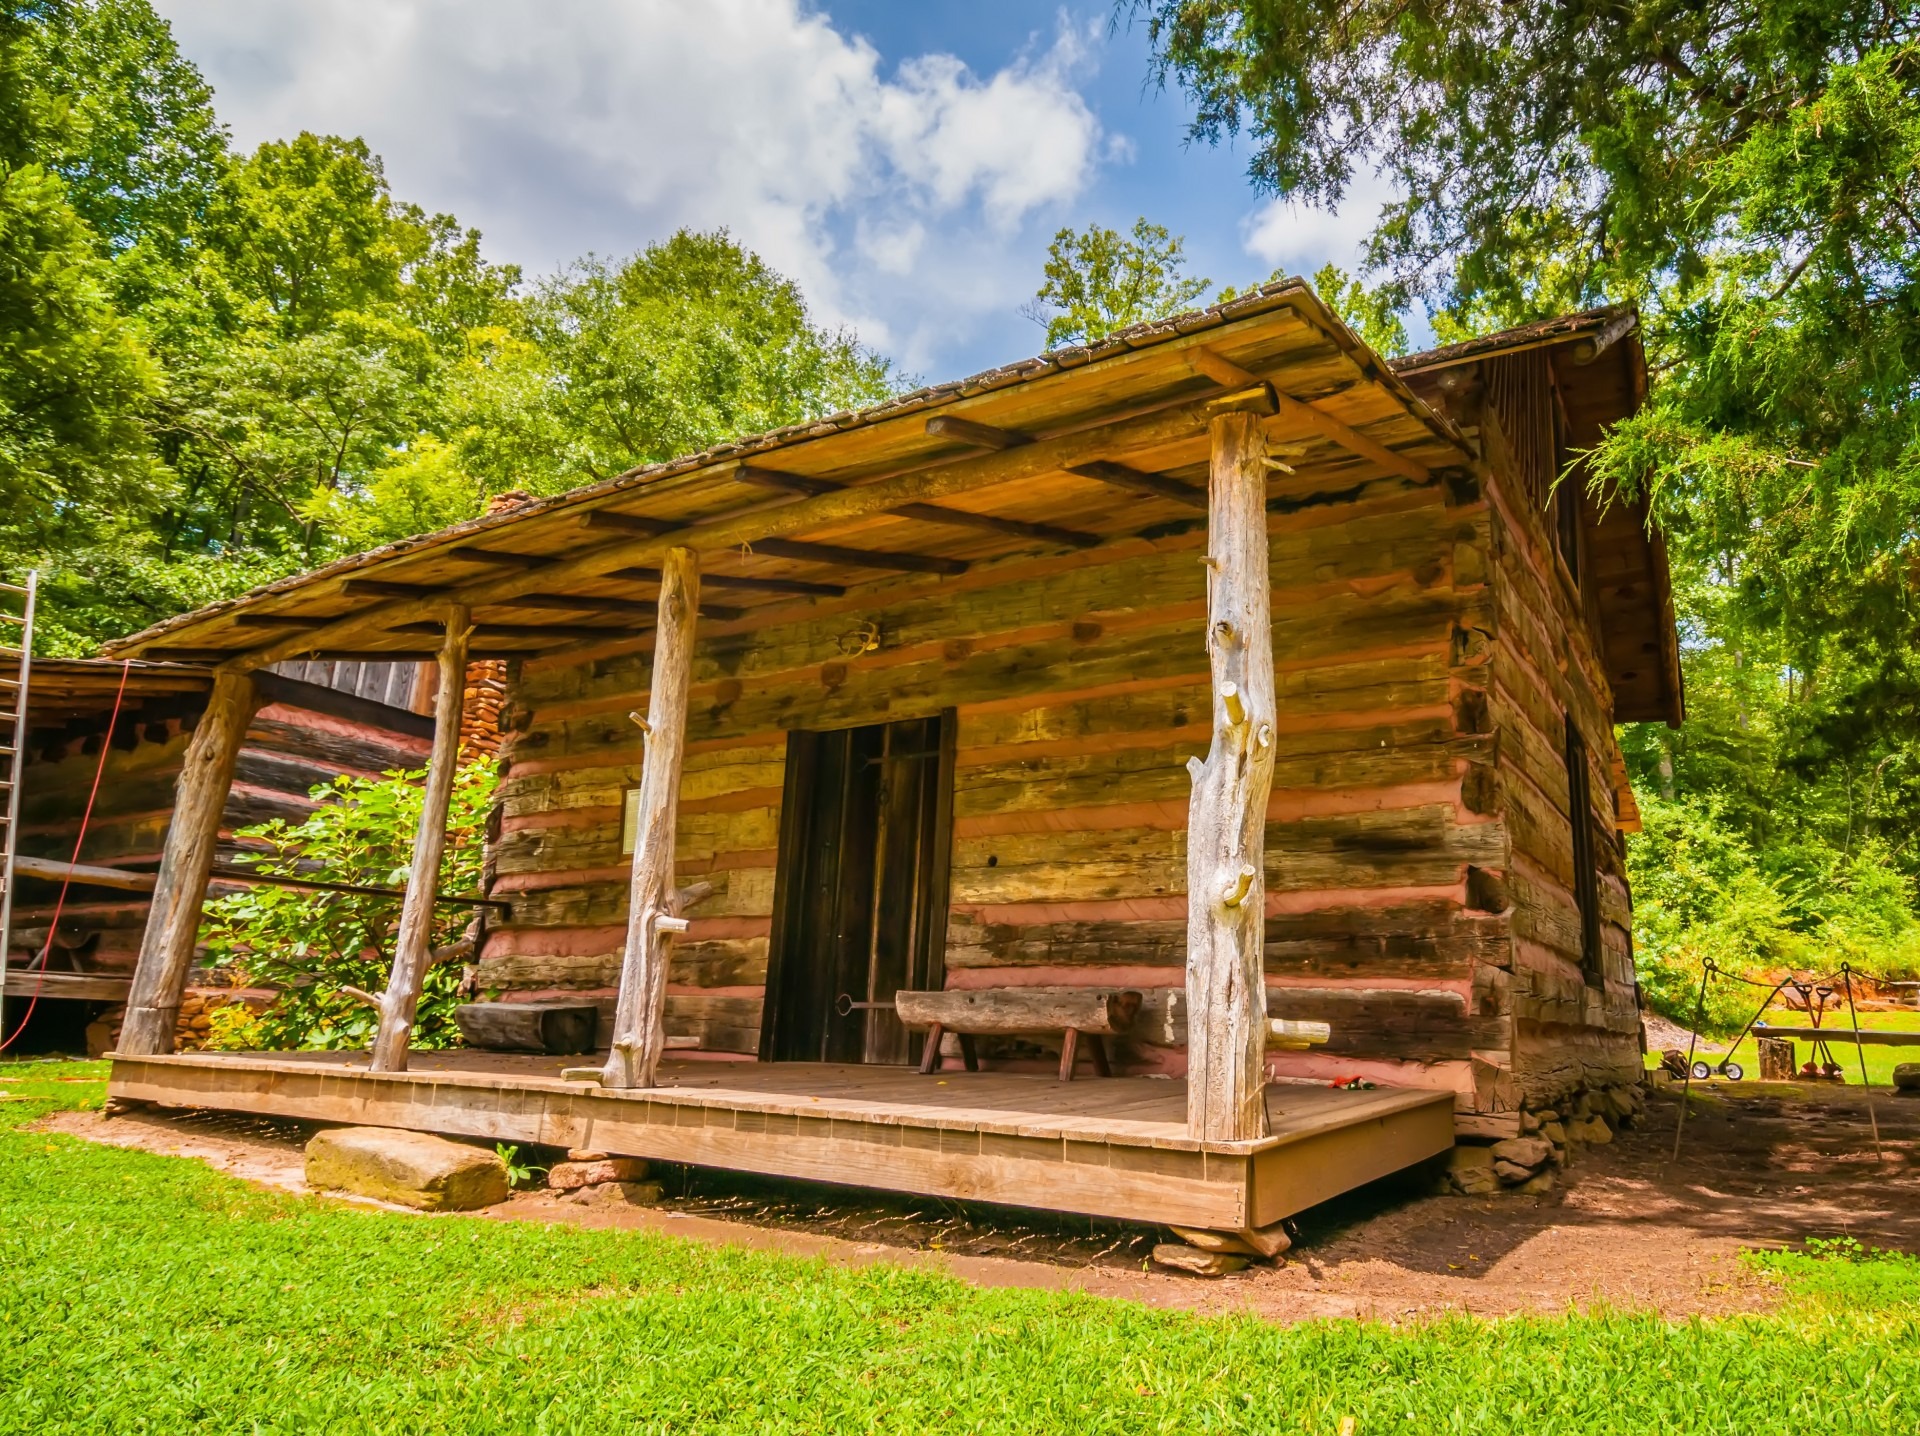
forest, grass, wood, farm, building, shed, hut, environment, green, cottage, backyard, gazebo, industry, historic, electricity, energy, gristmill, log cabin, friendly, carolina, outdoor structure, folklife center, hagood gristmill, hagood mill historic site, hagood